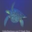
Label: turtle